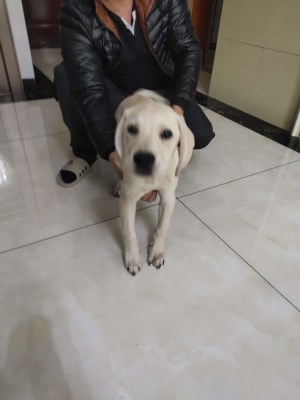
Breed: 3580-n000122-Labrador_retriever